French ship Napoléon (1850)

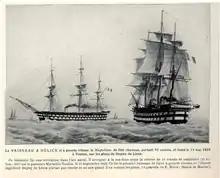
Two views of "Napoléon". The rounded stern is visible.

From 1844–45 the Anglo-French Entente collapsed following the French interventions in Tahiti and Morocco, and the publication of French pamphlets advocating a stronger navy (such as ""Notes sur l’état des forces navales"" by the Prince de Joinville), leading to an arms race in the naval area.